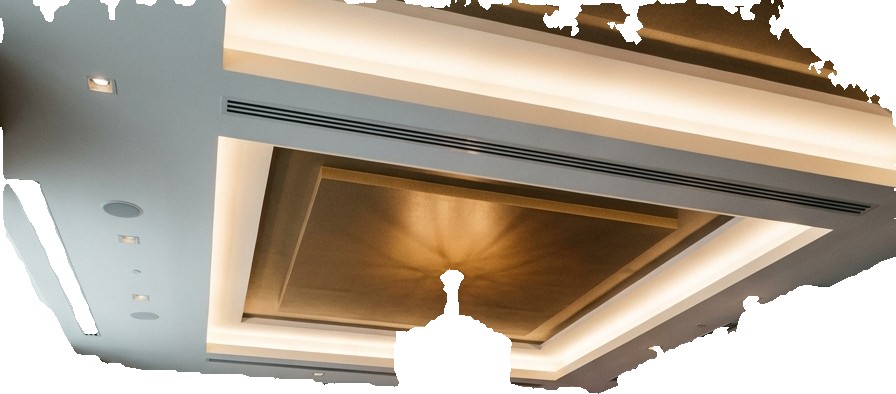
Surface category: ceiling